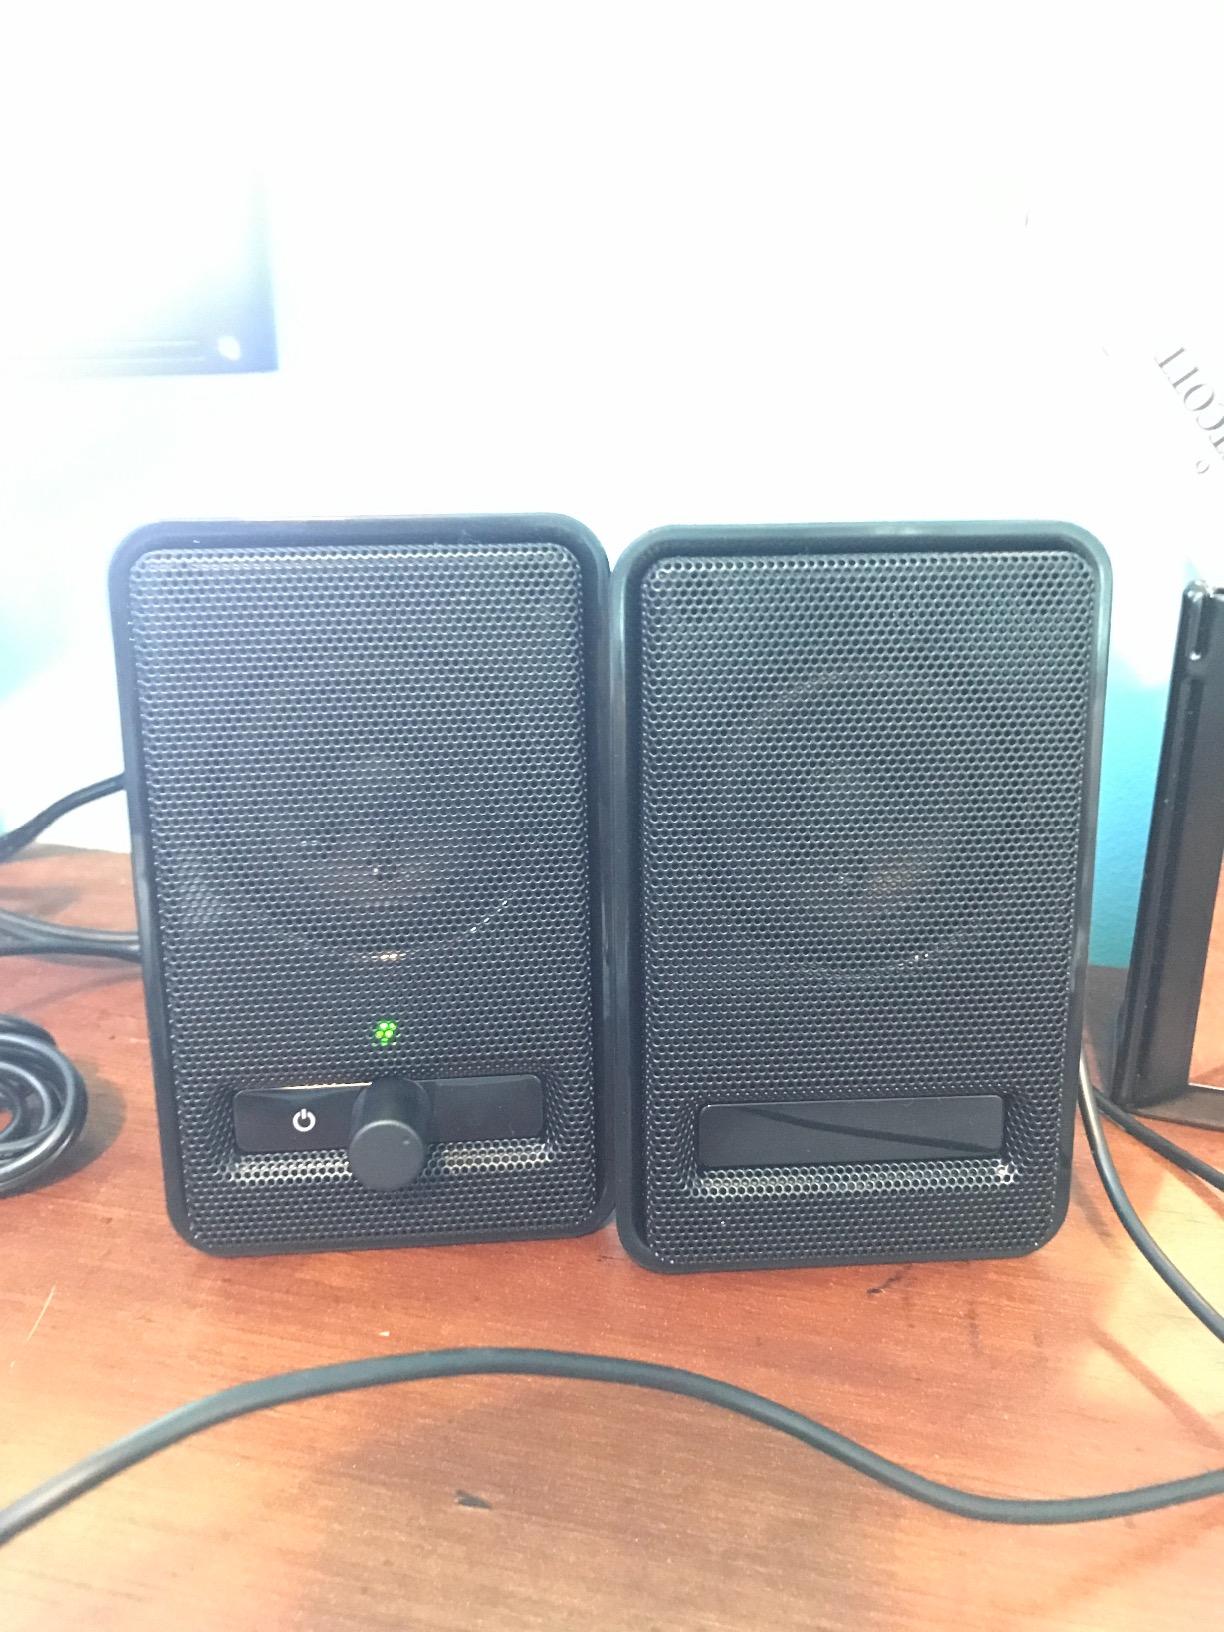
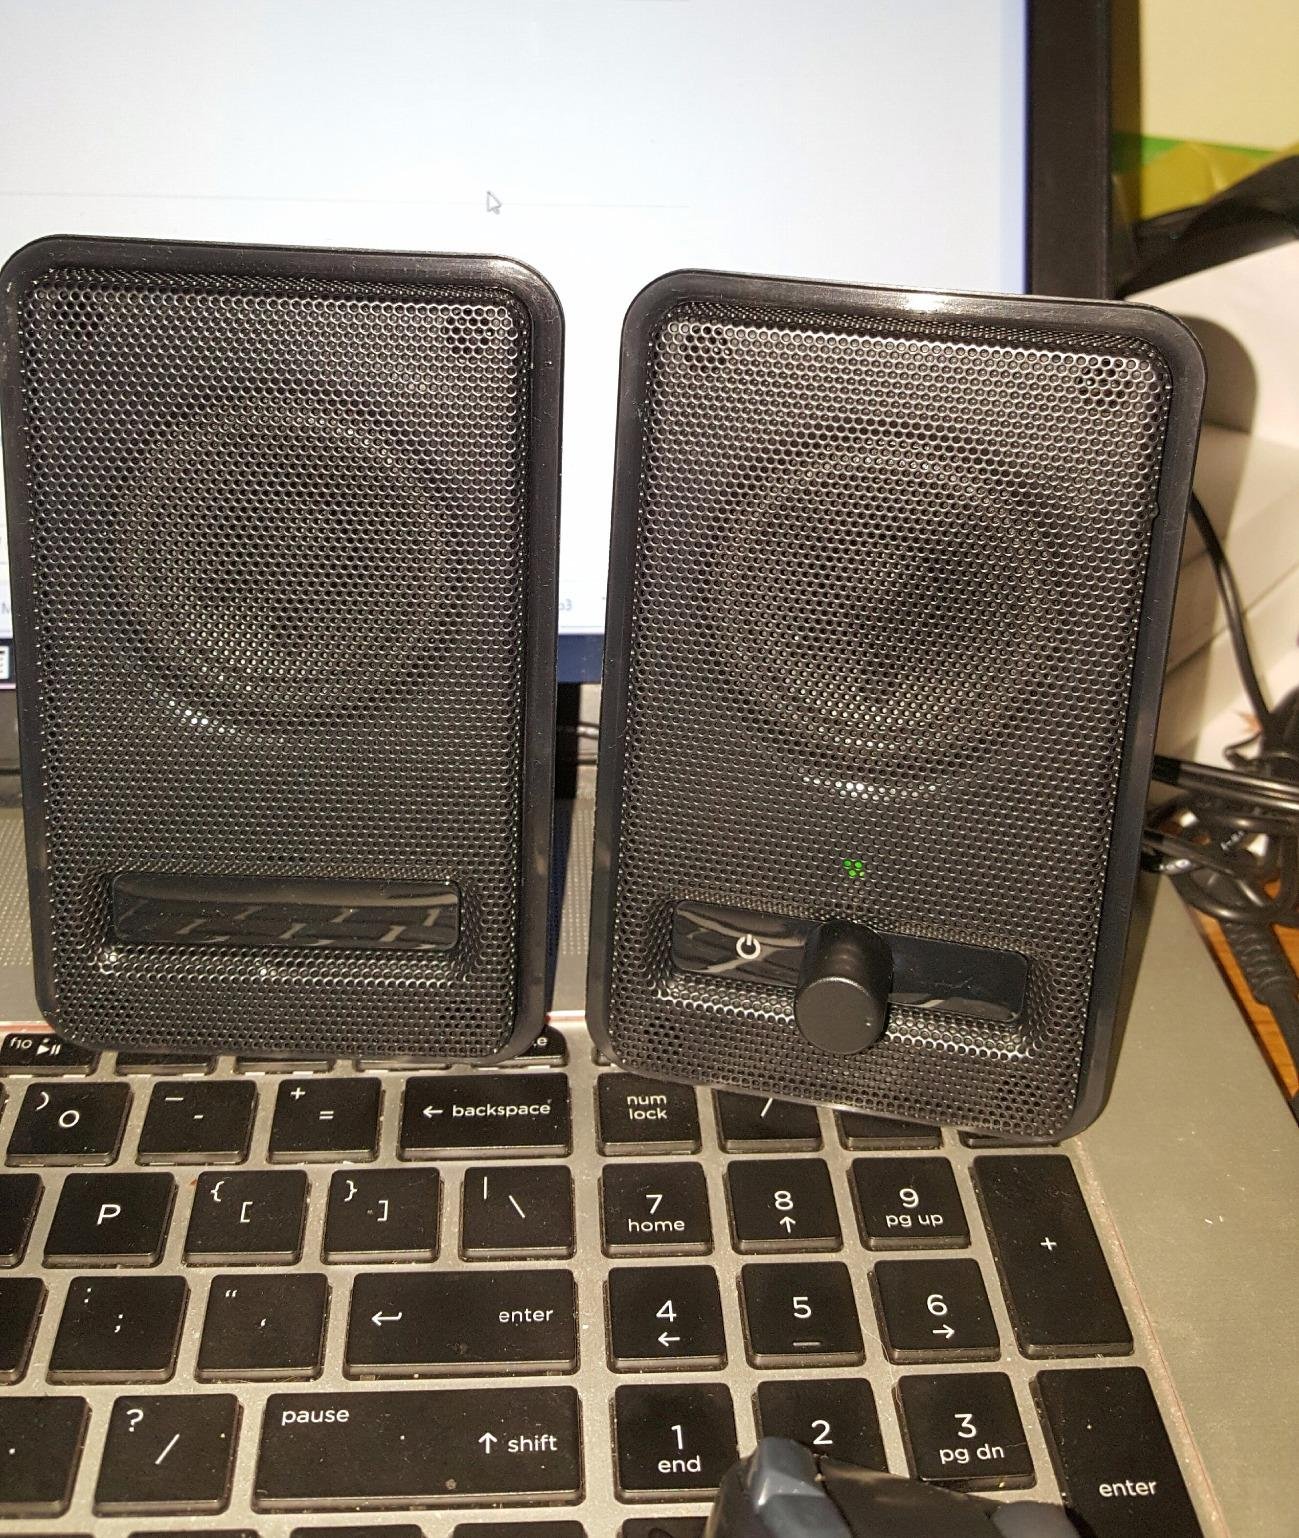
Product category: speaker
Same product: yes